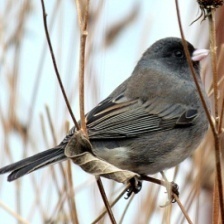
Species: DARK EYED JUNCO
Scientific name: JUNCO HYEMALIS